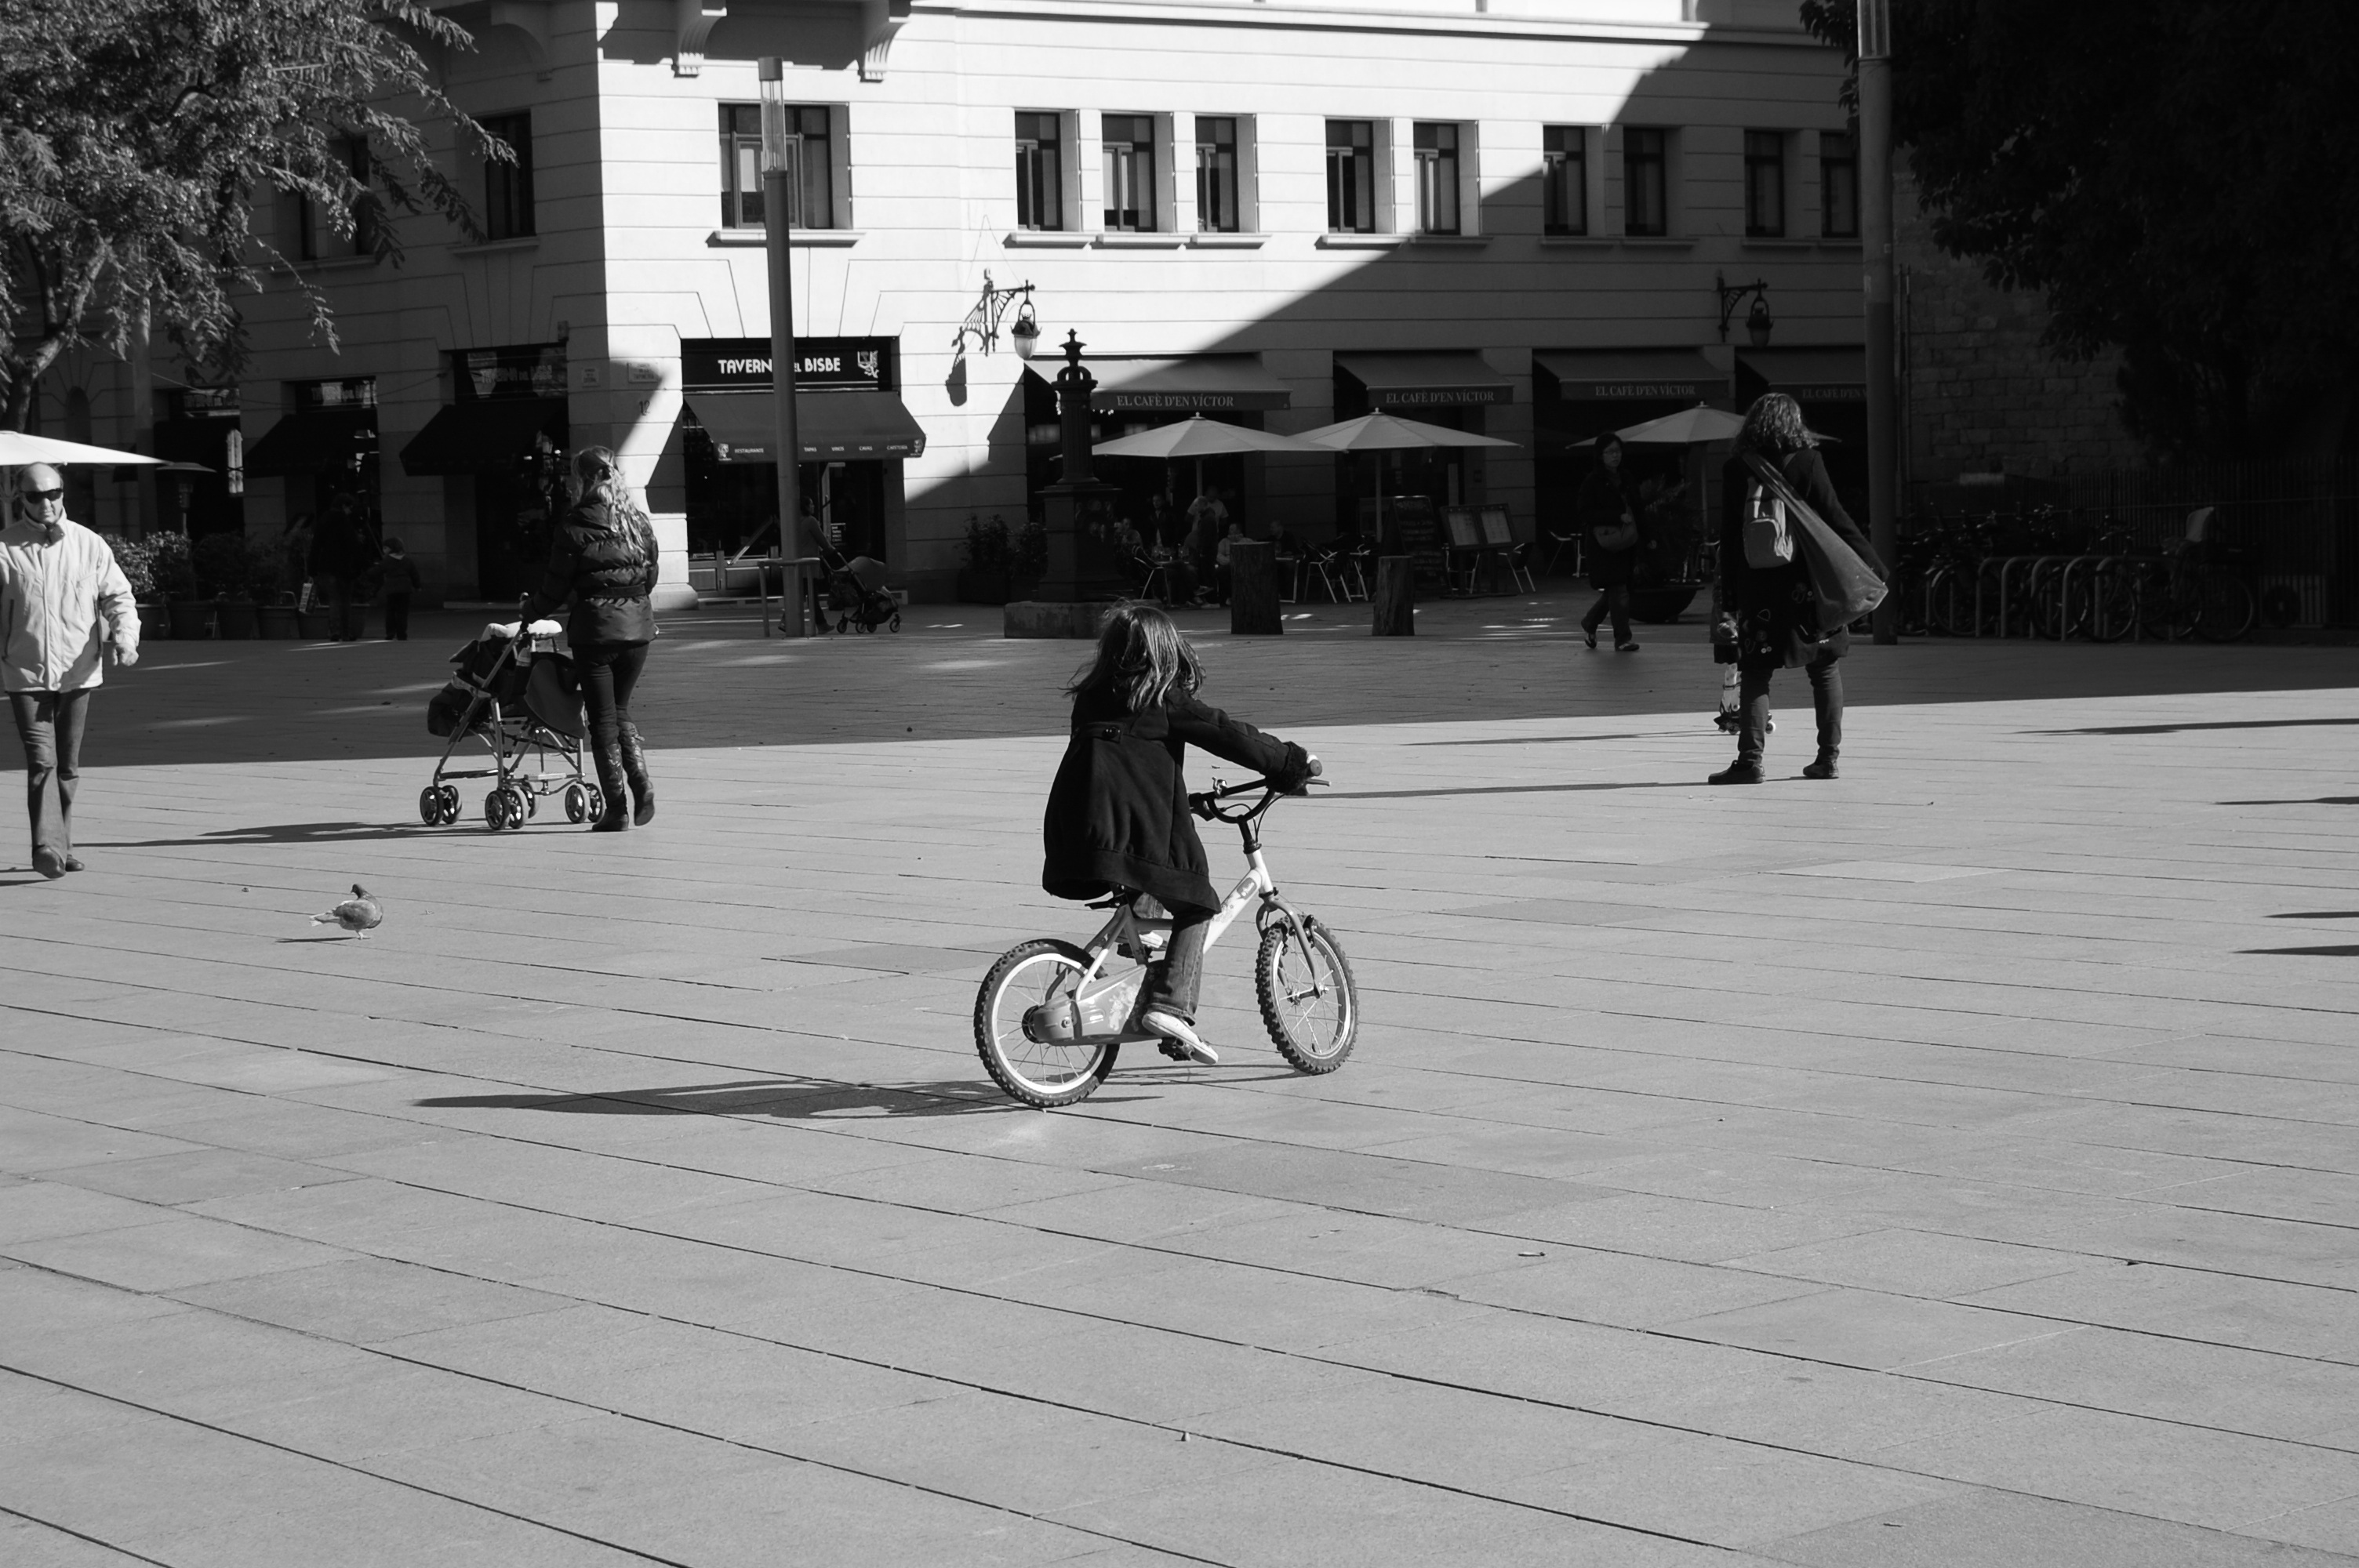
pedestrian, black and white, girl, road, white, street, bicycle, vehicle, child, black, monochrome, barcelona, sports equipment, cycling, happy, sports, infrastructure, learning, monochrome photography, cycle sport, bicycle motocross, freestyle bmx